Charles Wheatstone

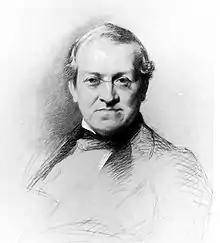
Sketch of Wheatstone by Samuel Laurence, 1868

Sir Charles Wheatstone (6 February 1802 – 19 October 1875) was an English physicist and inventor best known for his contributions to the development of the Wheatstone bridge, originally invented by Samuel Hunter Christie, which is used to measure an unknown electrical resistance, and as a major figure in the development of telegraphy. His other contributions include the English concertina, the stereoscope (a device for displaying three-dimensional images) and the Playfair cipher (an encryption technique).